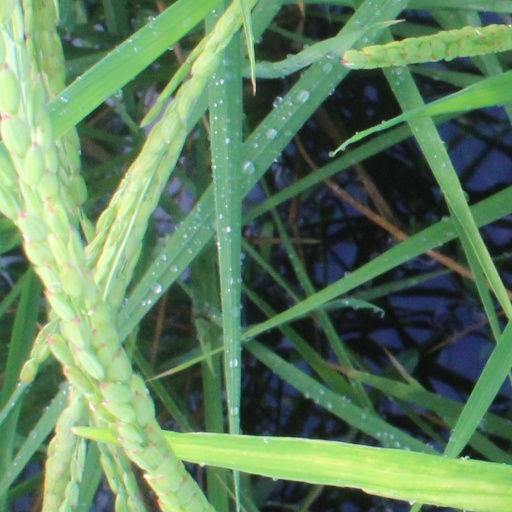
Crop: rice